Authorship of the Bible

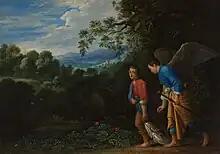
Tobias, Raphael and the fish (Pieter Lastman: illustration to the Book of Tobias)

The Catholic and Orthodox Christian churches include some or all of the following books in their Bibles.